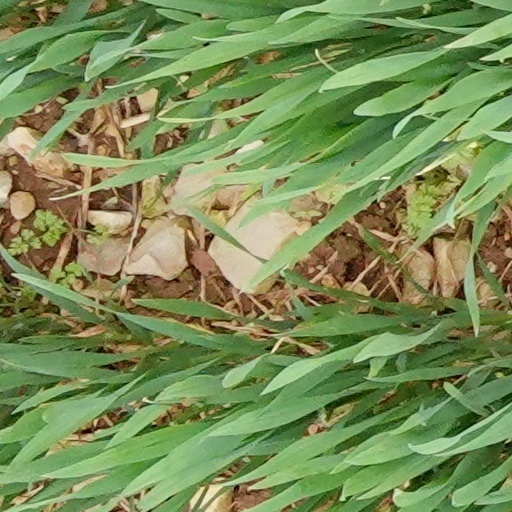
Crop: wheat